Maria Minzenti

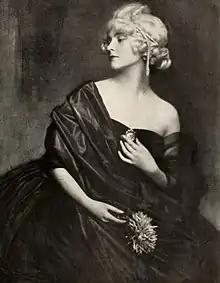
From a 1922 magazine

Maria Minzenti or sometimes Maria Mindzenty (21 May 1898 – 19 April 1973) was an Austrian film actress.